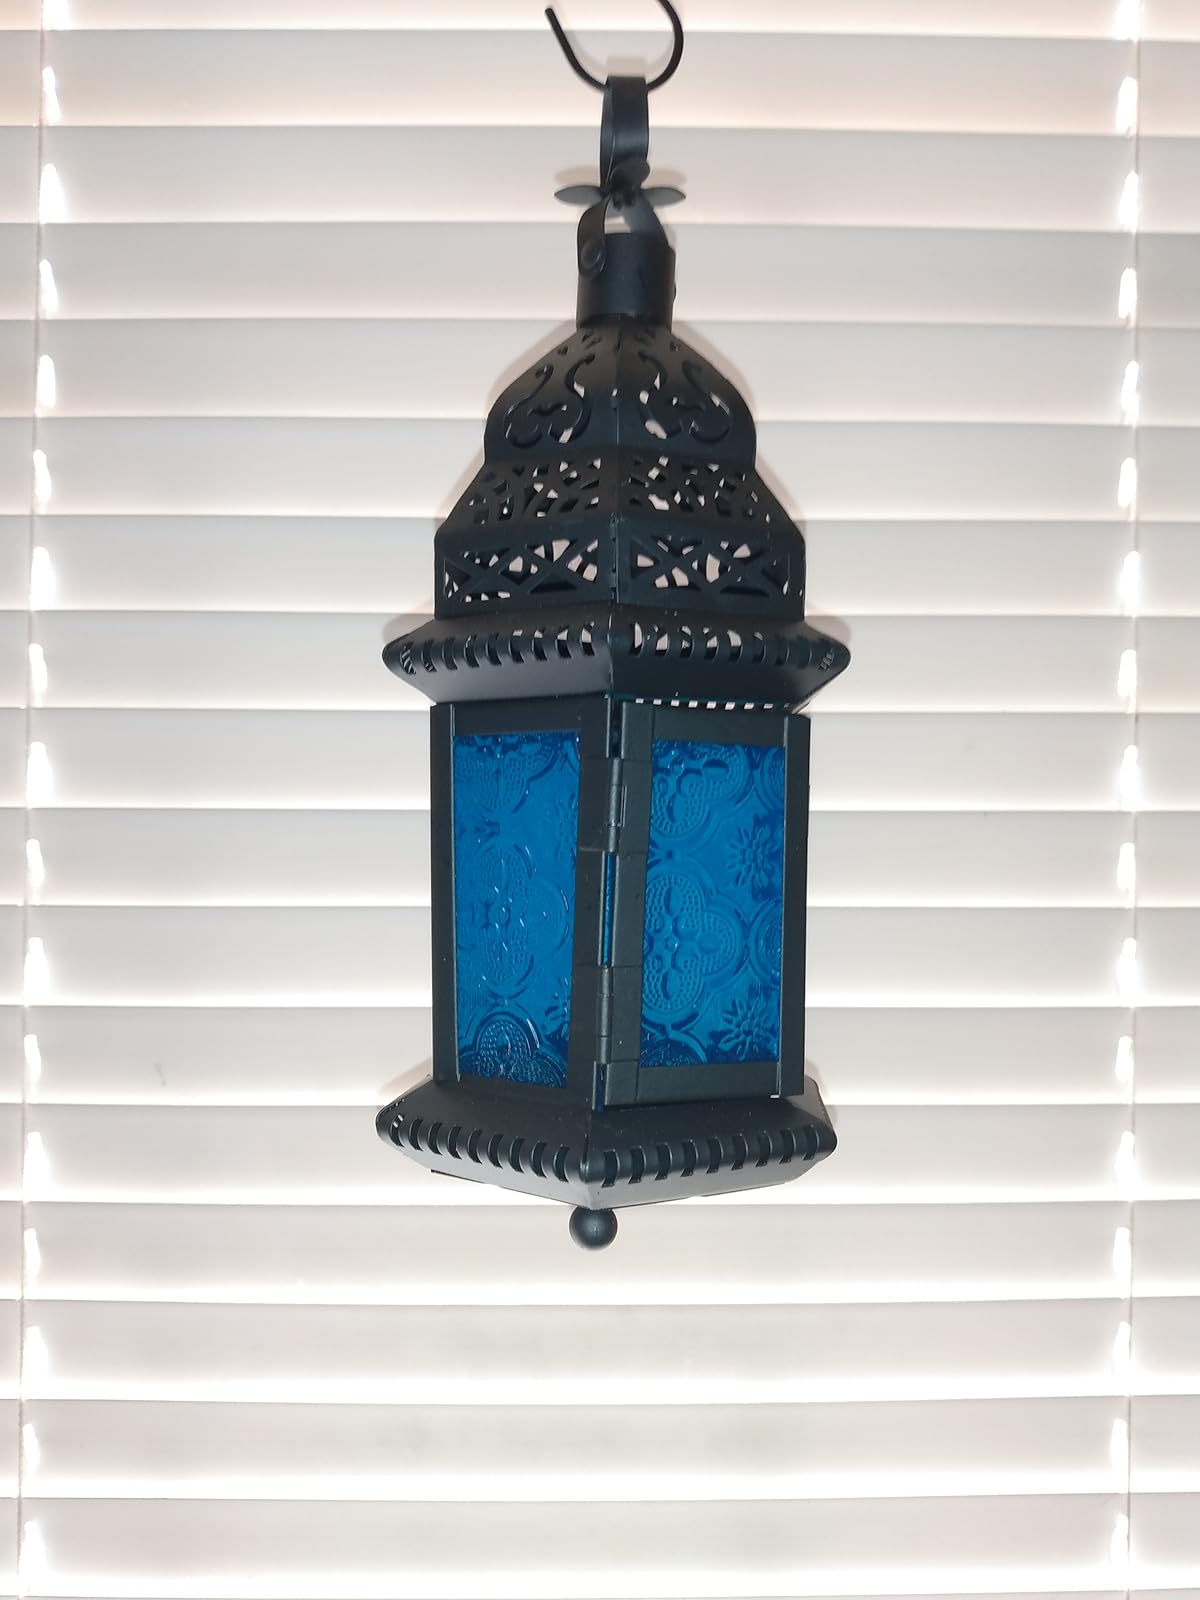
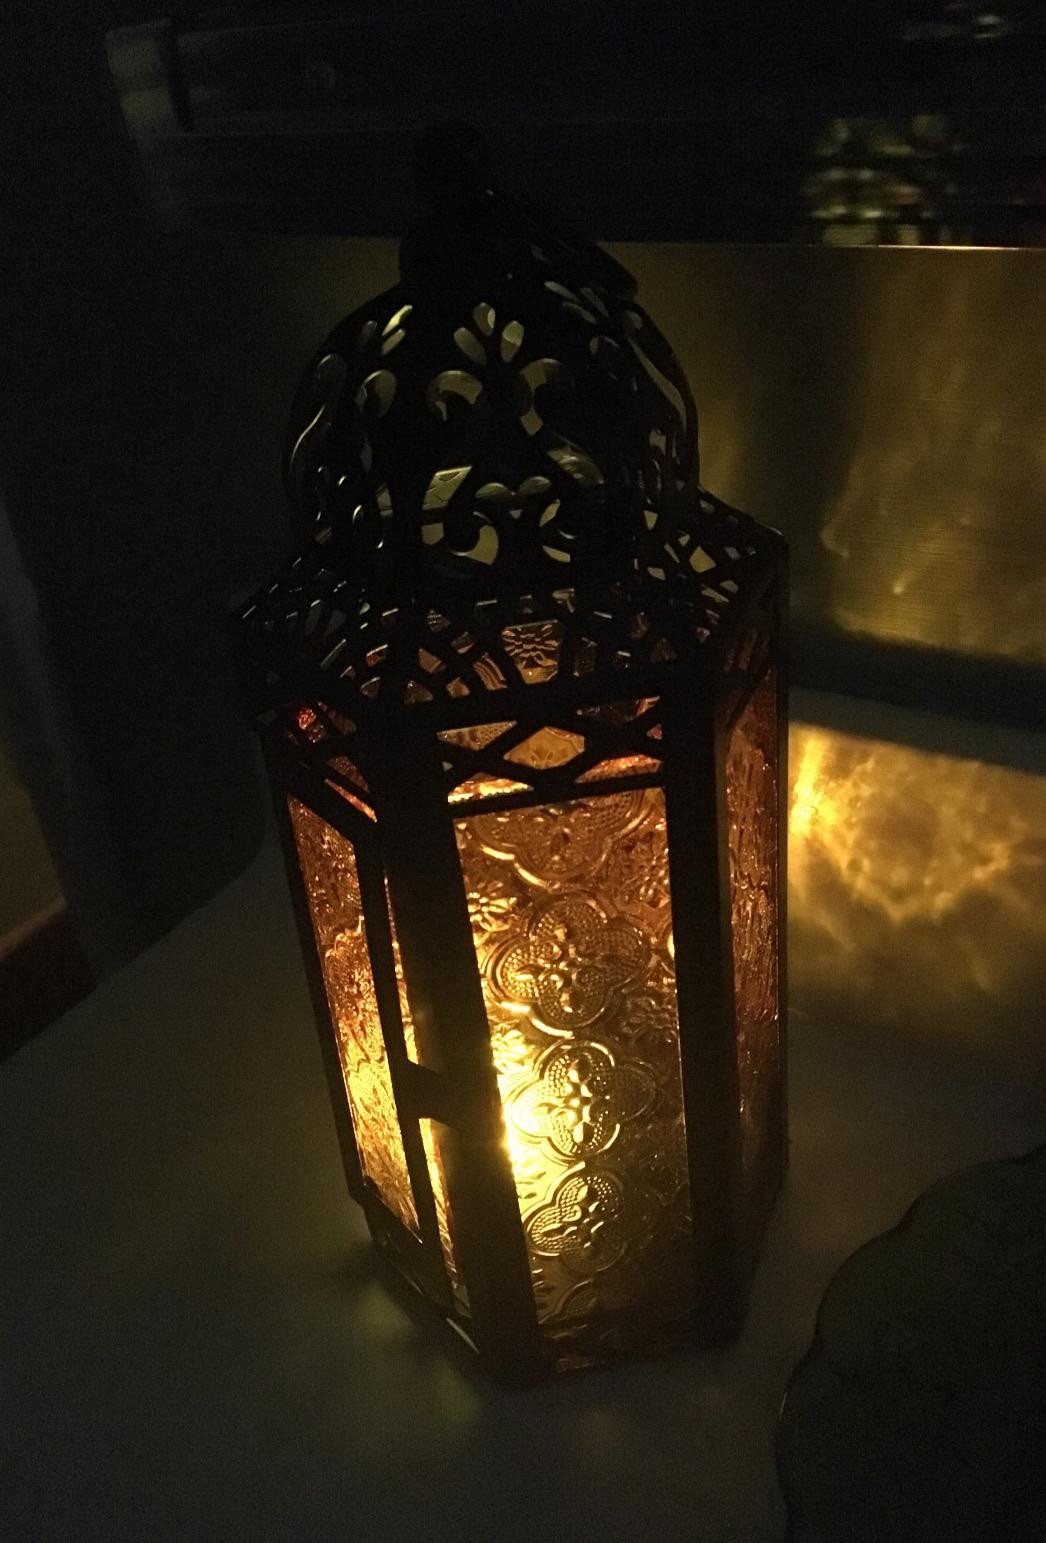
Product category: lantern
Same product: no